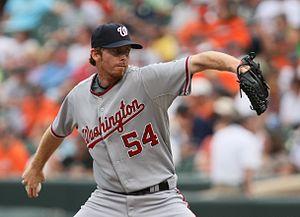
Robert Meiklejohn MacDougal, est un joueur américain de baseball qui évolue en Ligue majeure de 2001 à 2012 pour les Royals de Kansas City, les White Sox de Chicago, les Nationals de Washington, les Cardinals de Saint-Louis et les Dodgers de Los Angeles. Ce lanceur de relève droitier est sélectionné au match des étoiles 2003.